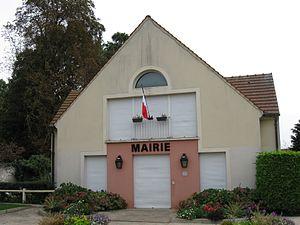
Mairie d'Iverny (Seine-et-Marne, région Île-de-France).
Iverny est une commune française située dans le département de Seine-et-Marne en région Île-de-France.